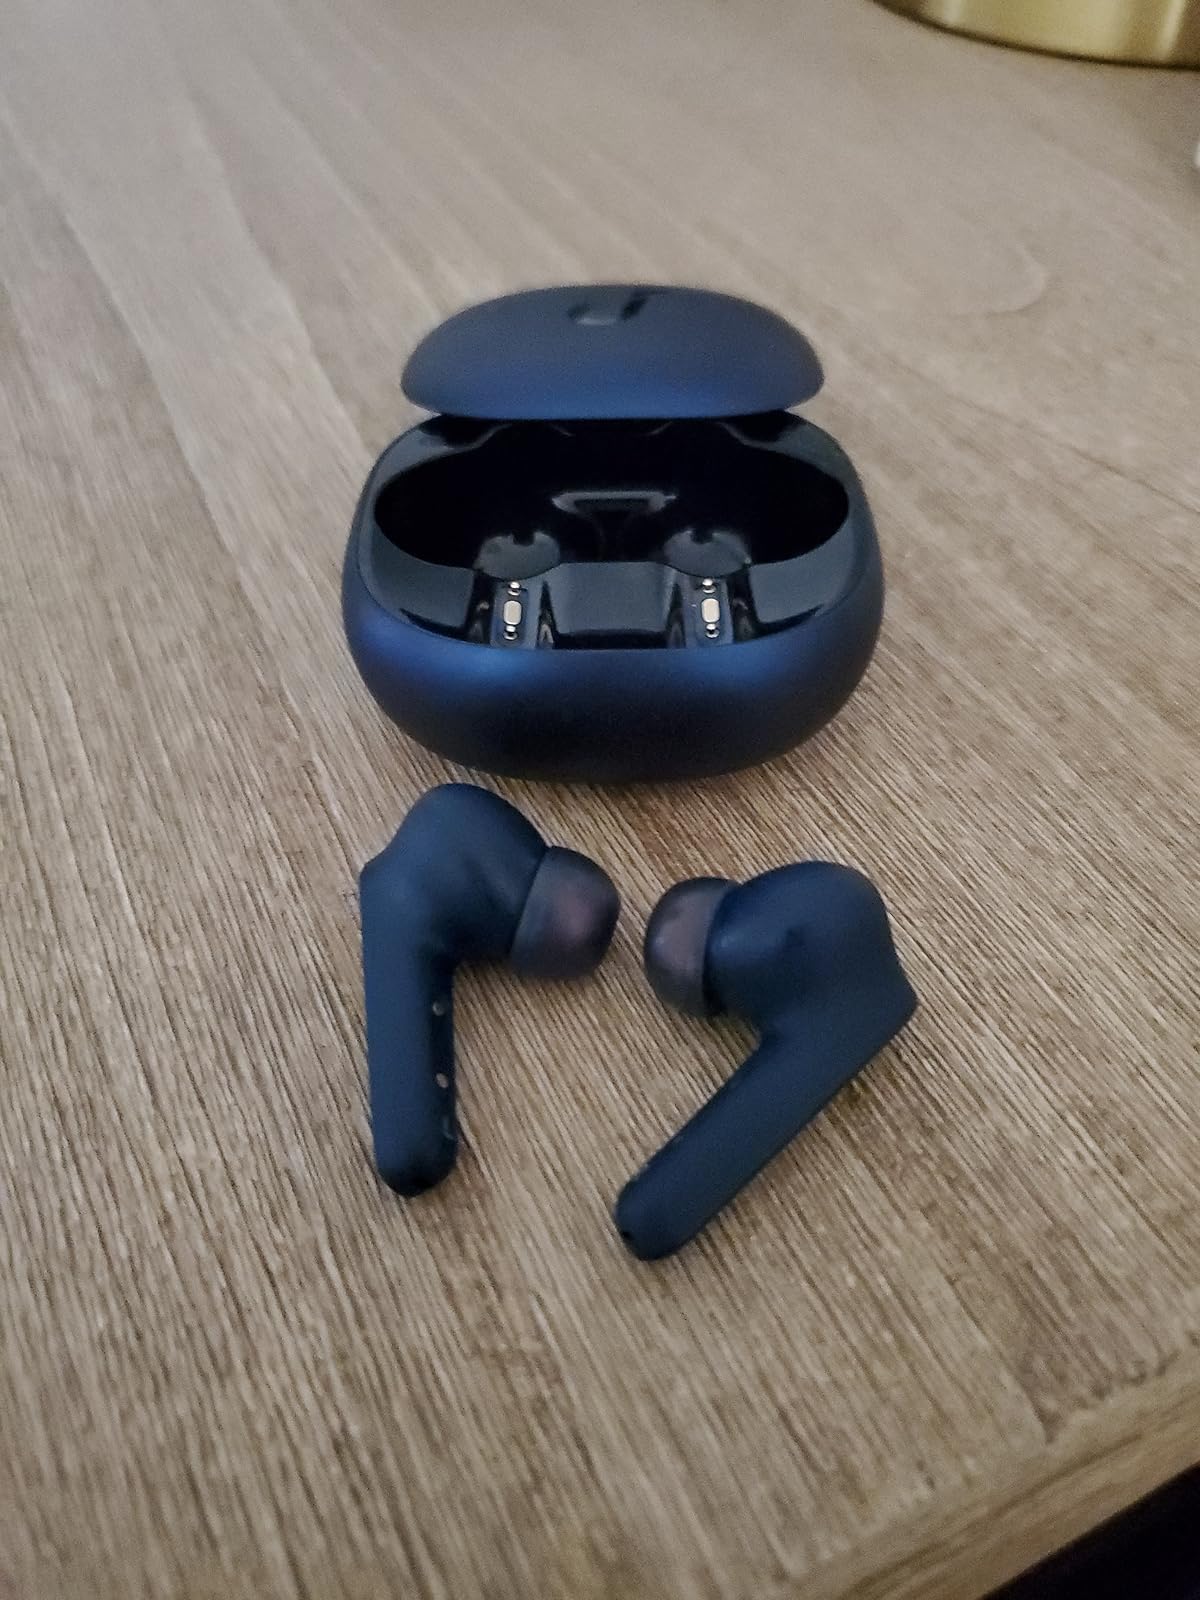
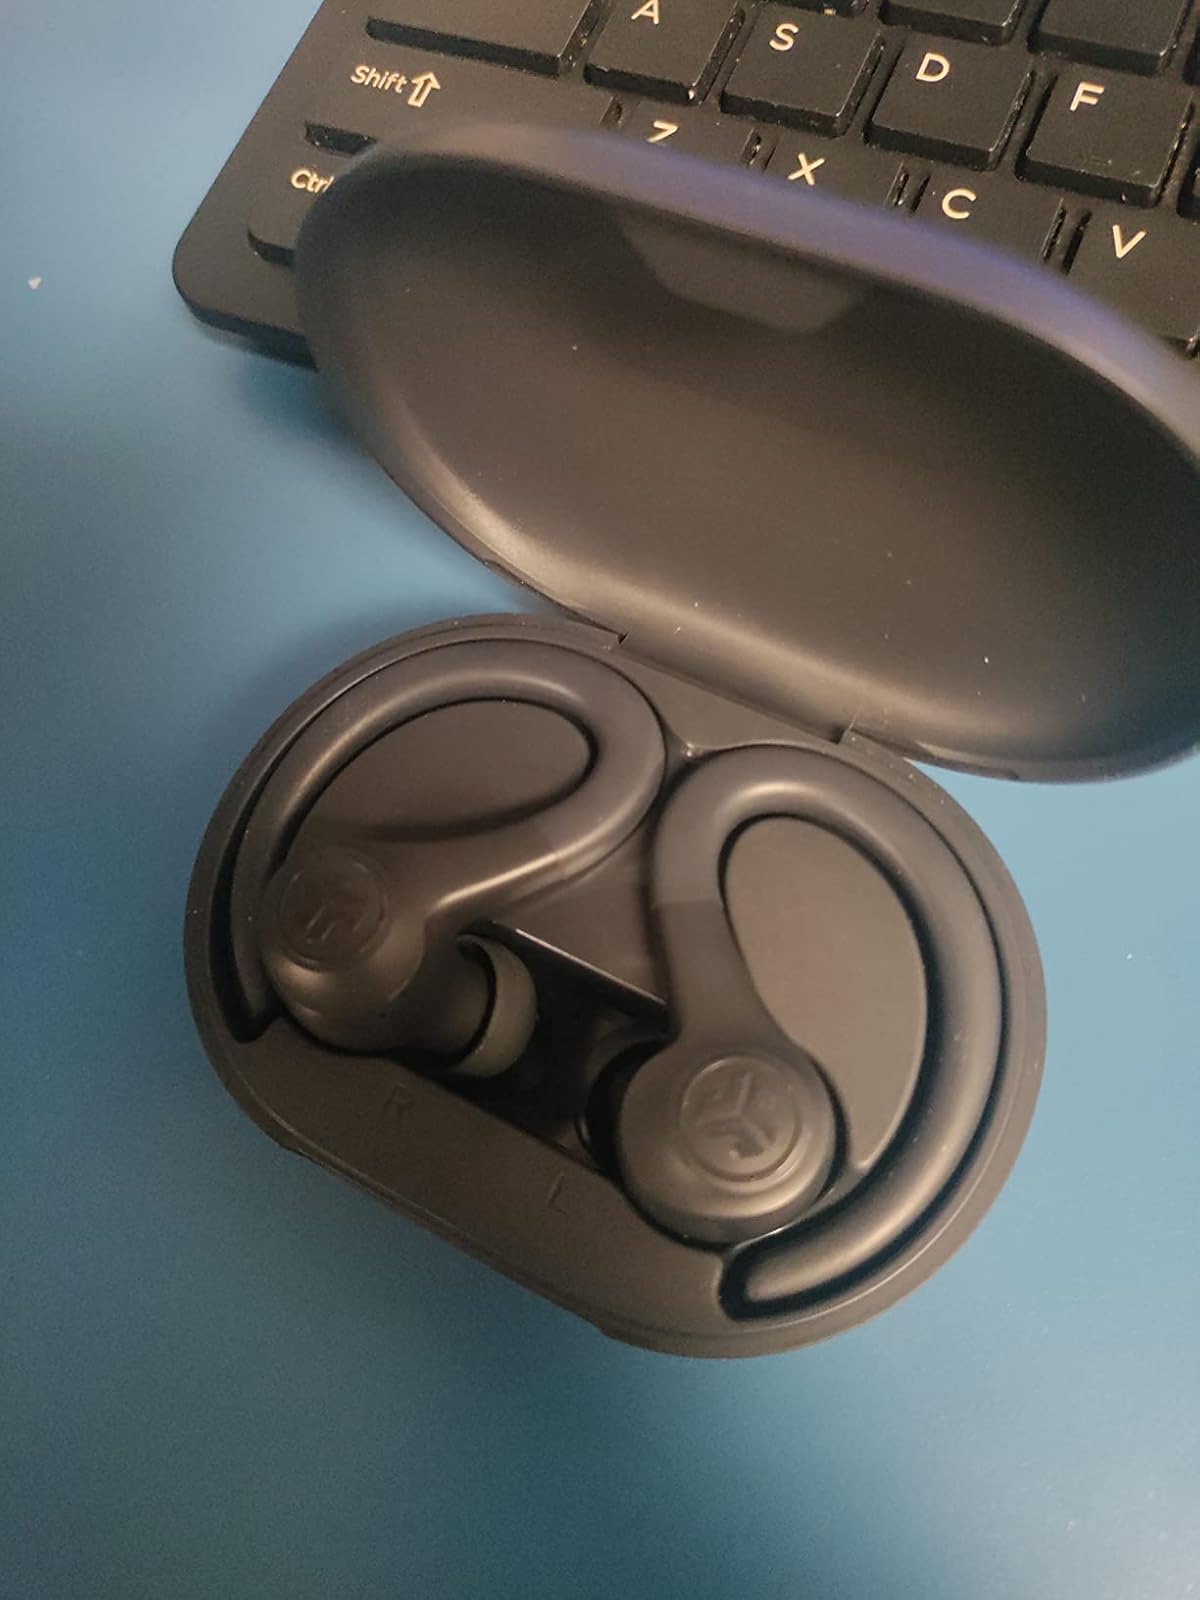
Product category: earbuds
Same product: no